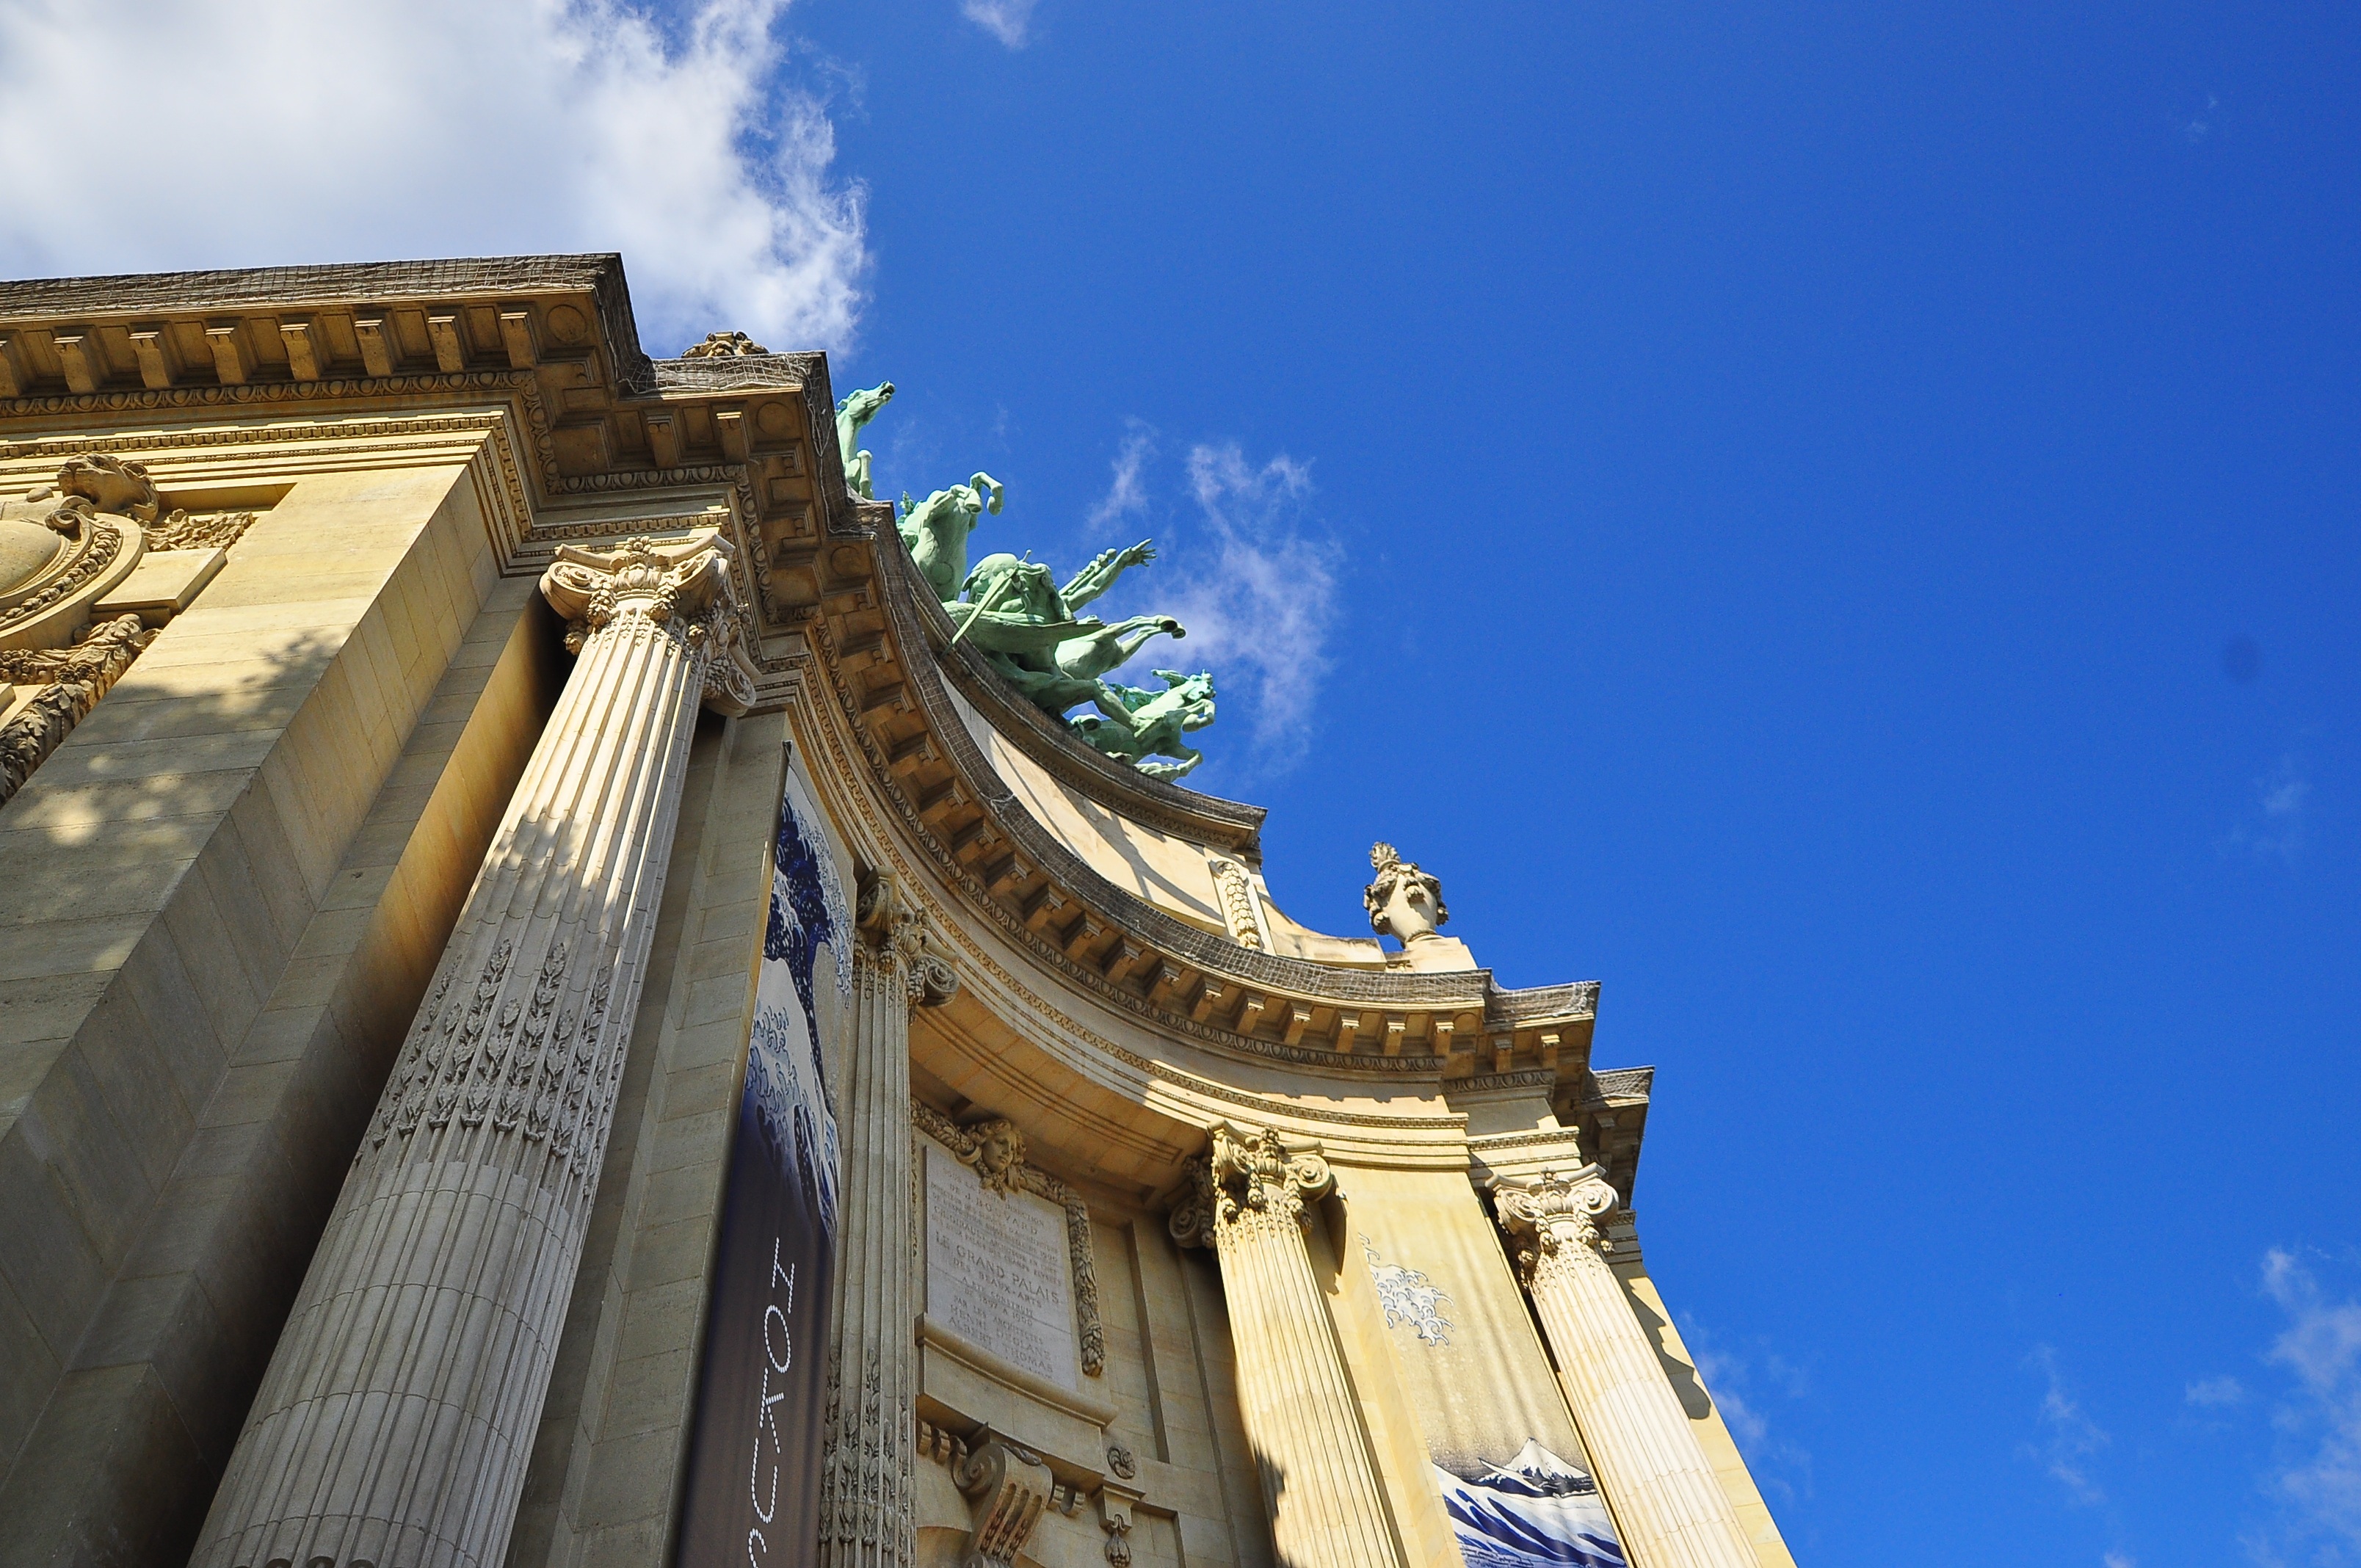
architecture, sky, building, palace, paris, monument, vacation, tourist, travel, france, europe, tower, holiday, landmark, facade, blue, tourism, french, design, temple, european, famous, destination